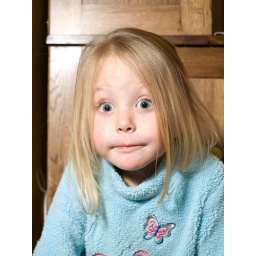
Experiments with home made white box thing. Exposure reduced in Lightroom